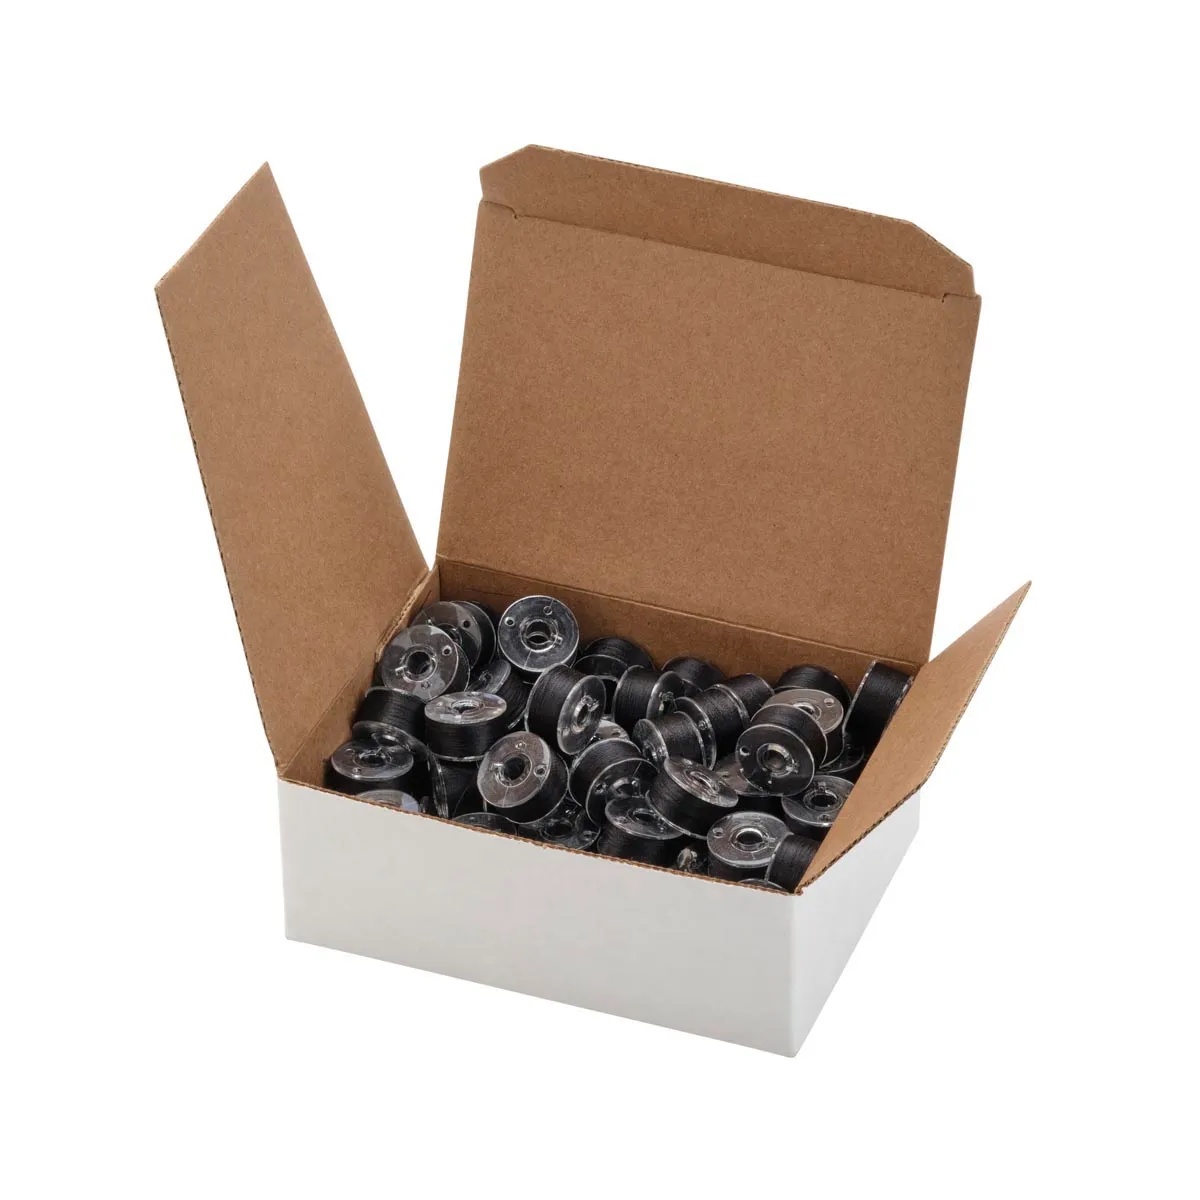
Filtec Clear-Glide Class 15 Black Box of 80 Prewound Bobbins Clear-Glide - Class 15/A - 92yds - Black - Bulk - 13316
60wt. filament polyester thread used for sewing, quilting and embroidery. Bulk Box of 80 plastic sided bobbins
Brand: A1 Vacuum & Sewing Reno
Category: Arts & Entertainment > Hobbies & Creative Arts > Arts & Crafts > Art & Crafting Tools > Thread & Yarn Tools